Colleen Taylor Sen

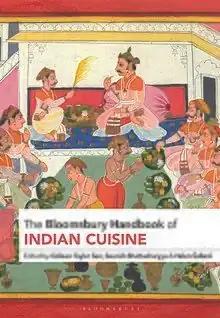
Cover of Handbook of Indian Cuisine

"Ashoka and the Maurya Dynasty: The History and Legacy of Ancient India's Greatest Dynasty" was published in October 2022. March 2023 saw the publication of "The Bloomsbury Handbook of Indian Cuisine", coedited by Sourish Bhattacharyya and Helen Saberi, with entries by over 25 leading food historians and journalists.